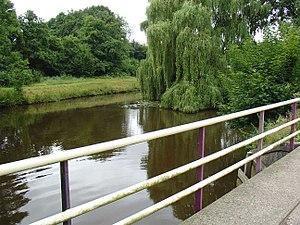
Le Veendiep est un petit canal néerlandais de la province de Groningue.